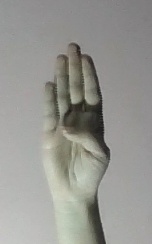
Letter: kaaf